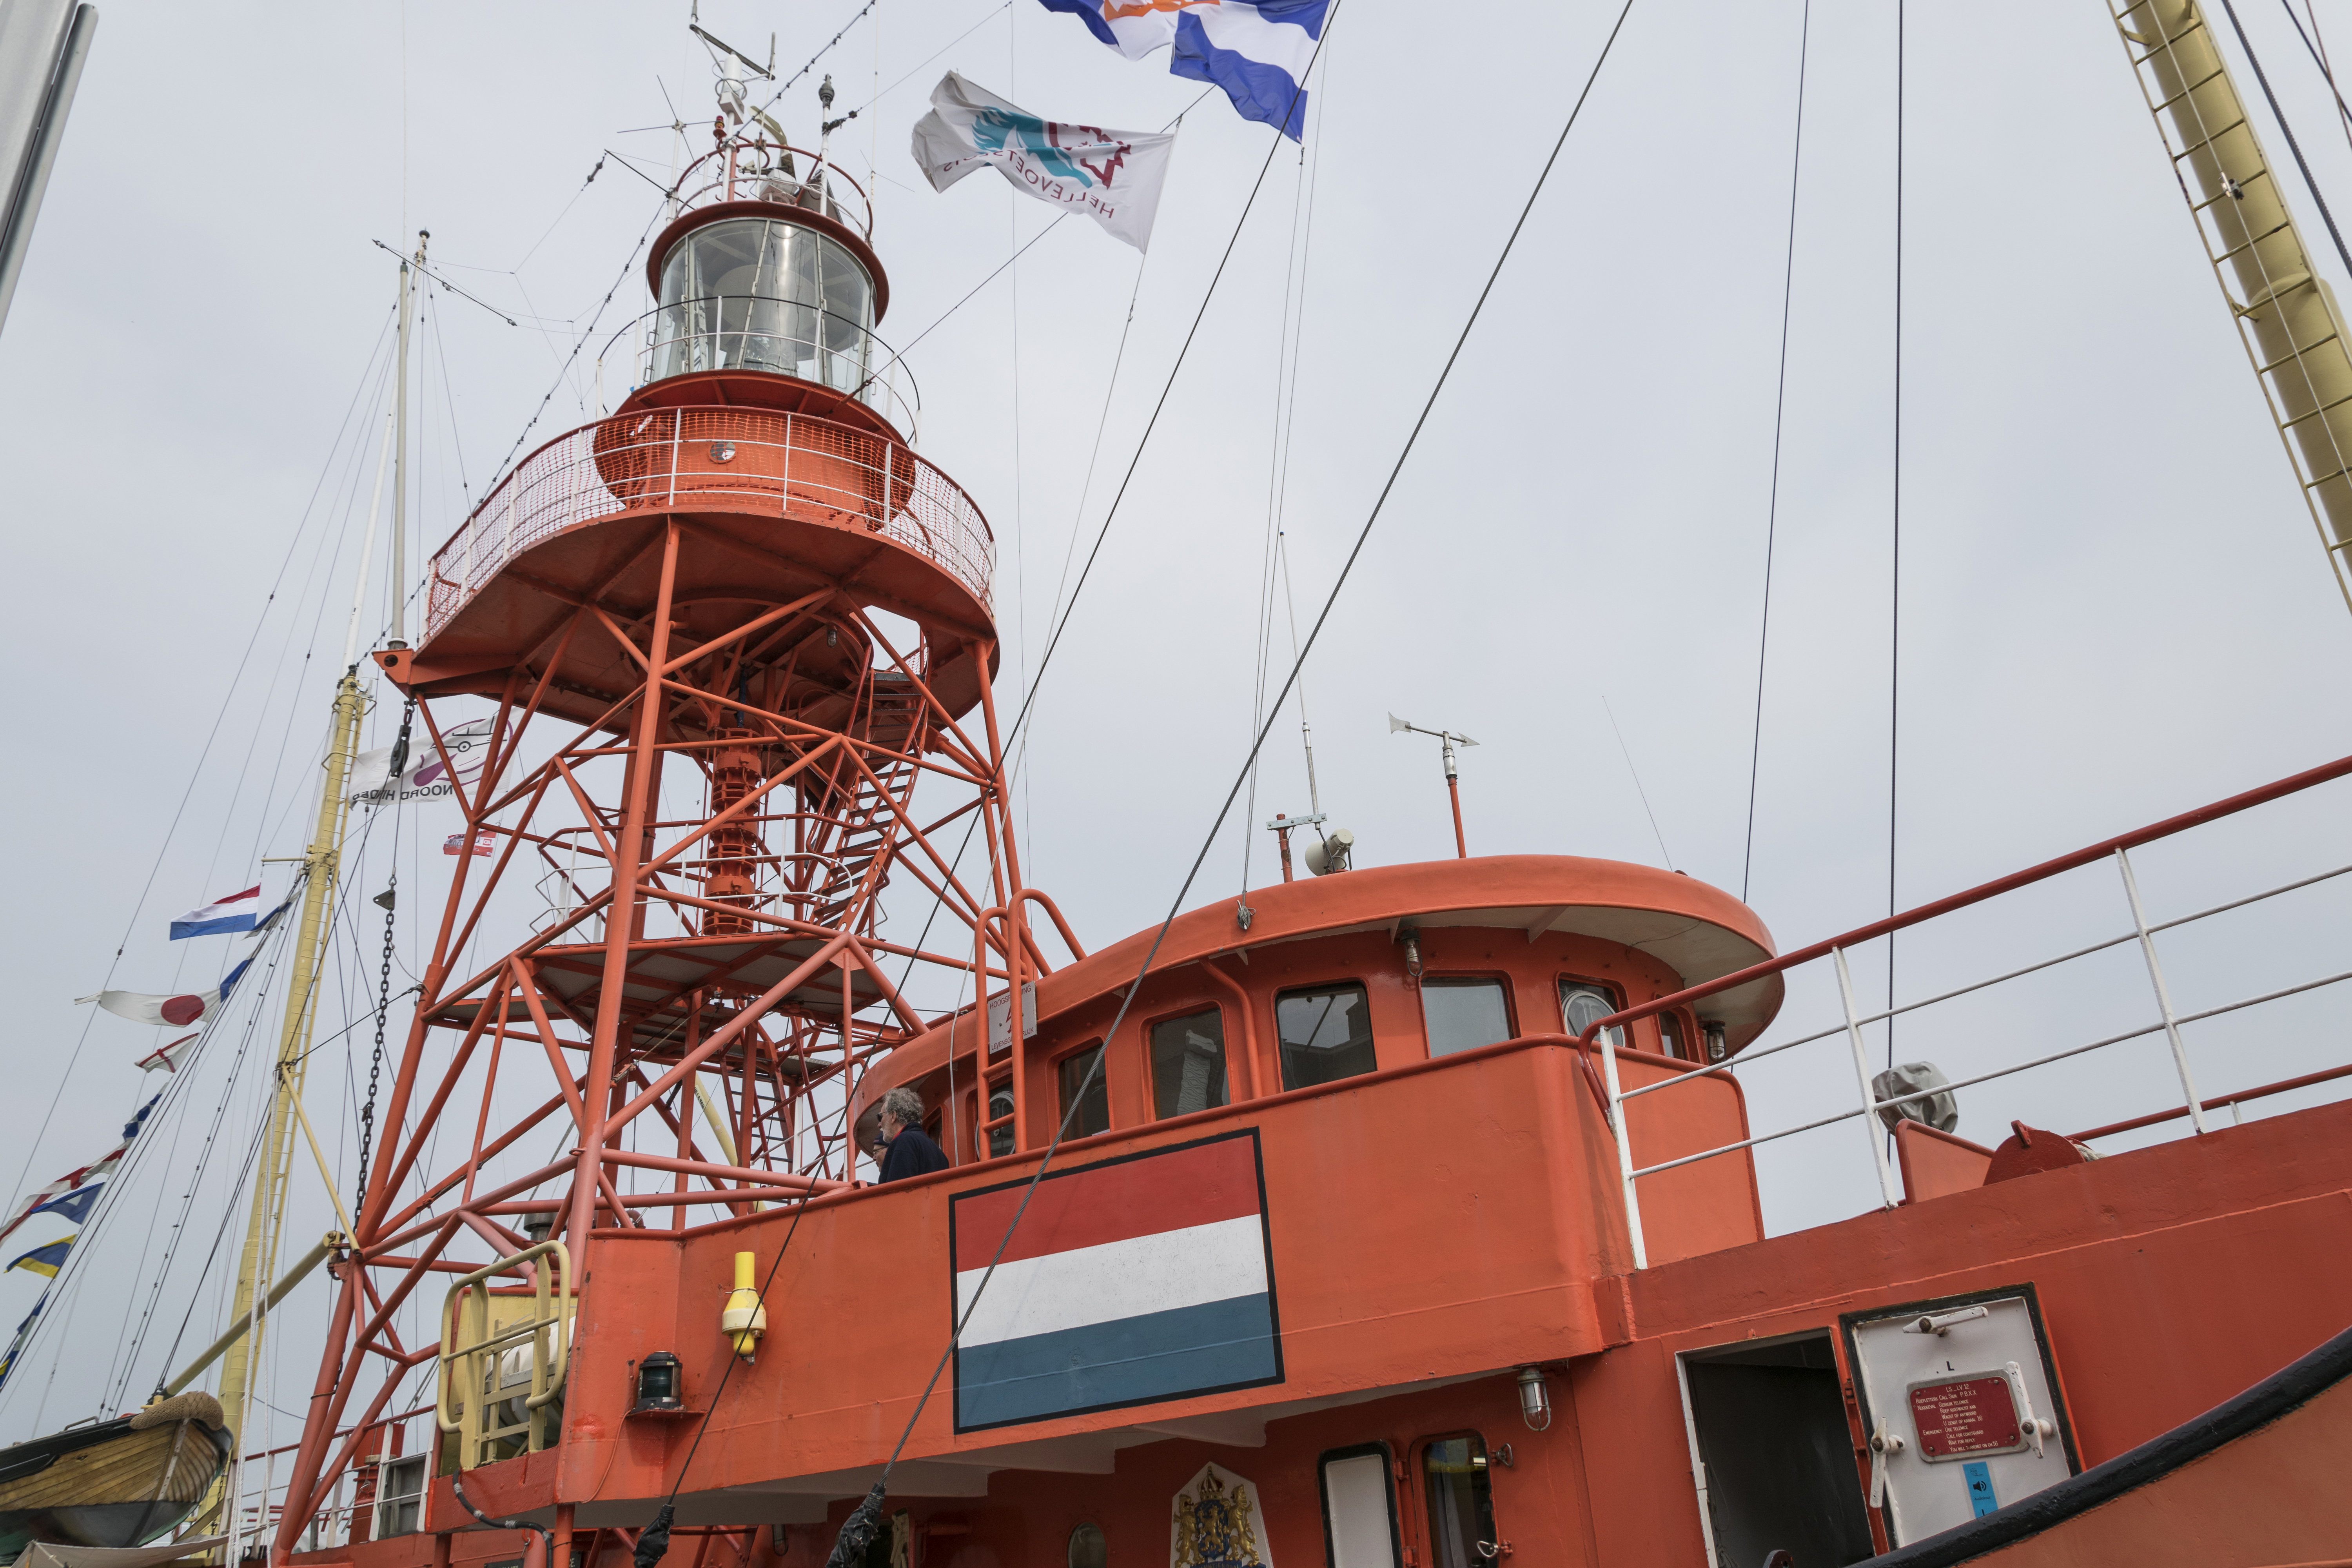
outdoor, ship, transport, vehicle, tower, mast, nikon, nederland, netherlands, outdoorphotography, event, e, paulvandevelde, pdvandevelde, padagudaloma, dordrecht, nederlandinfotos, zondag, dordtinstoom, eventphotography, evenementenfotografie, 2952016, 29052016, freight transport